Santi Aquila e Priscilla

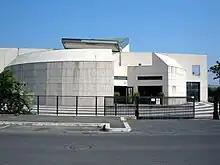
Exterior of the church

Santi Aquila e Priscilla is a Roman Catholic church dedicated to saints Aquila and Priscilla in the quartiere Portuense (Q.XI) of Rome, on via Pietro Blaserna. The church was consecrated on November 15, 1992.